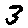
Label: 3